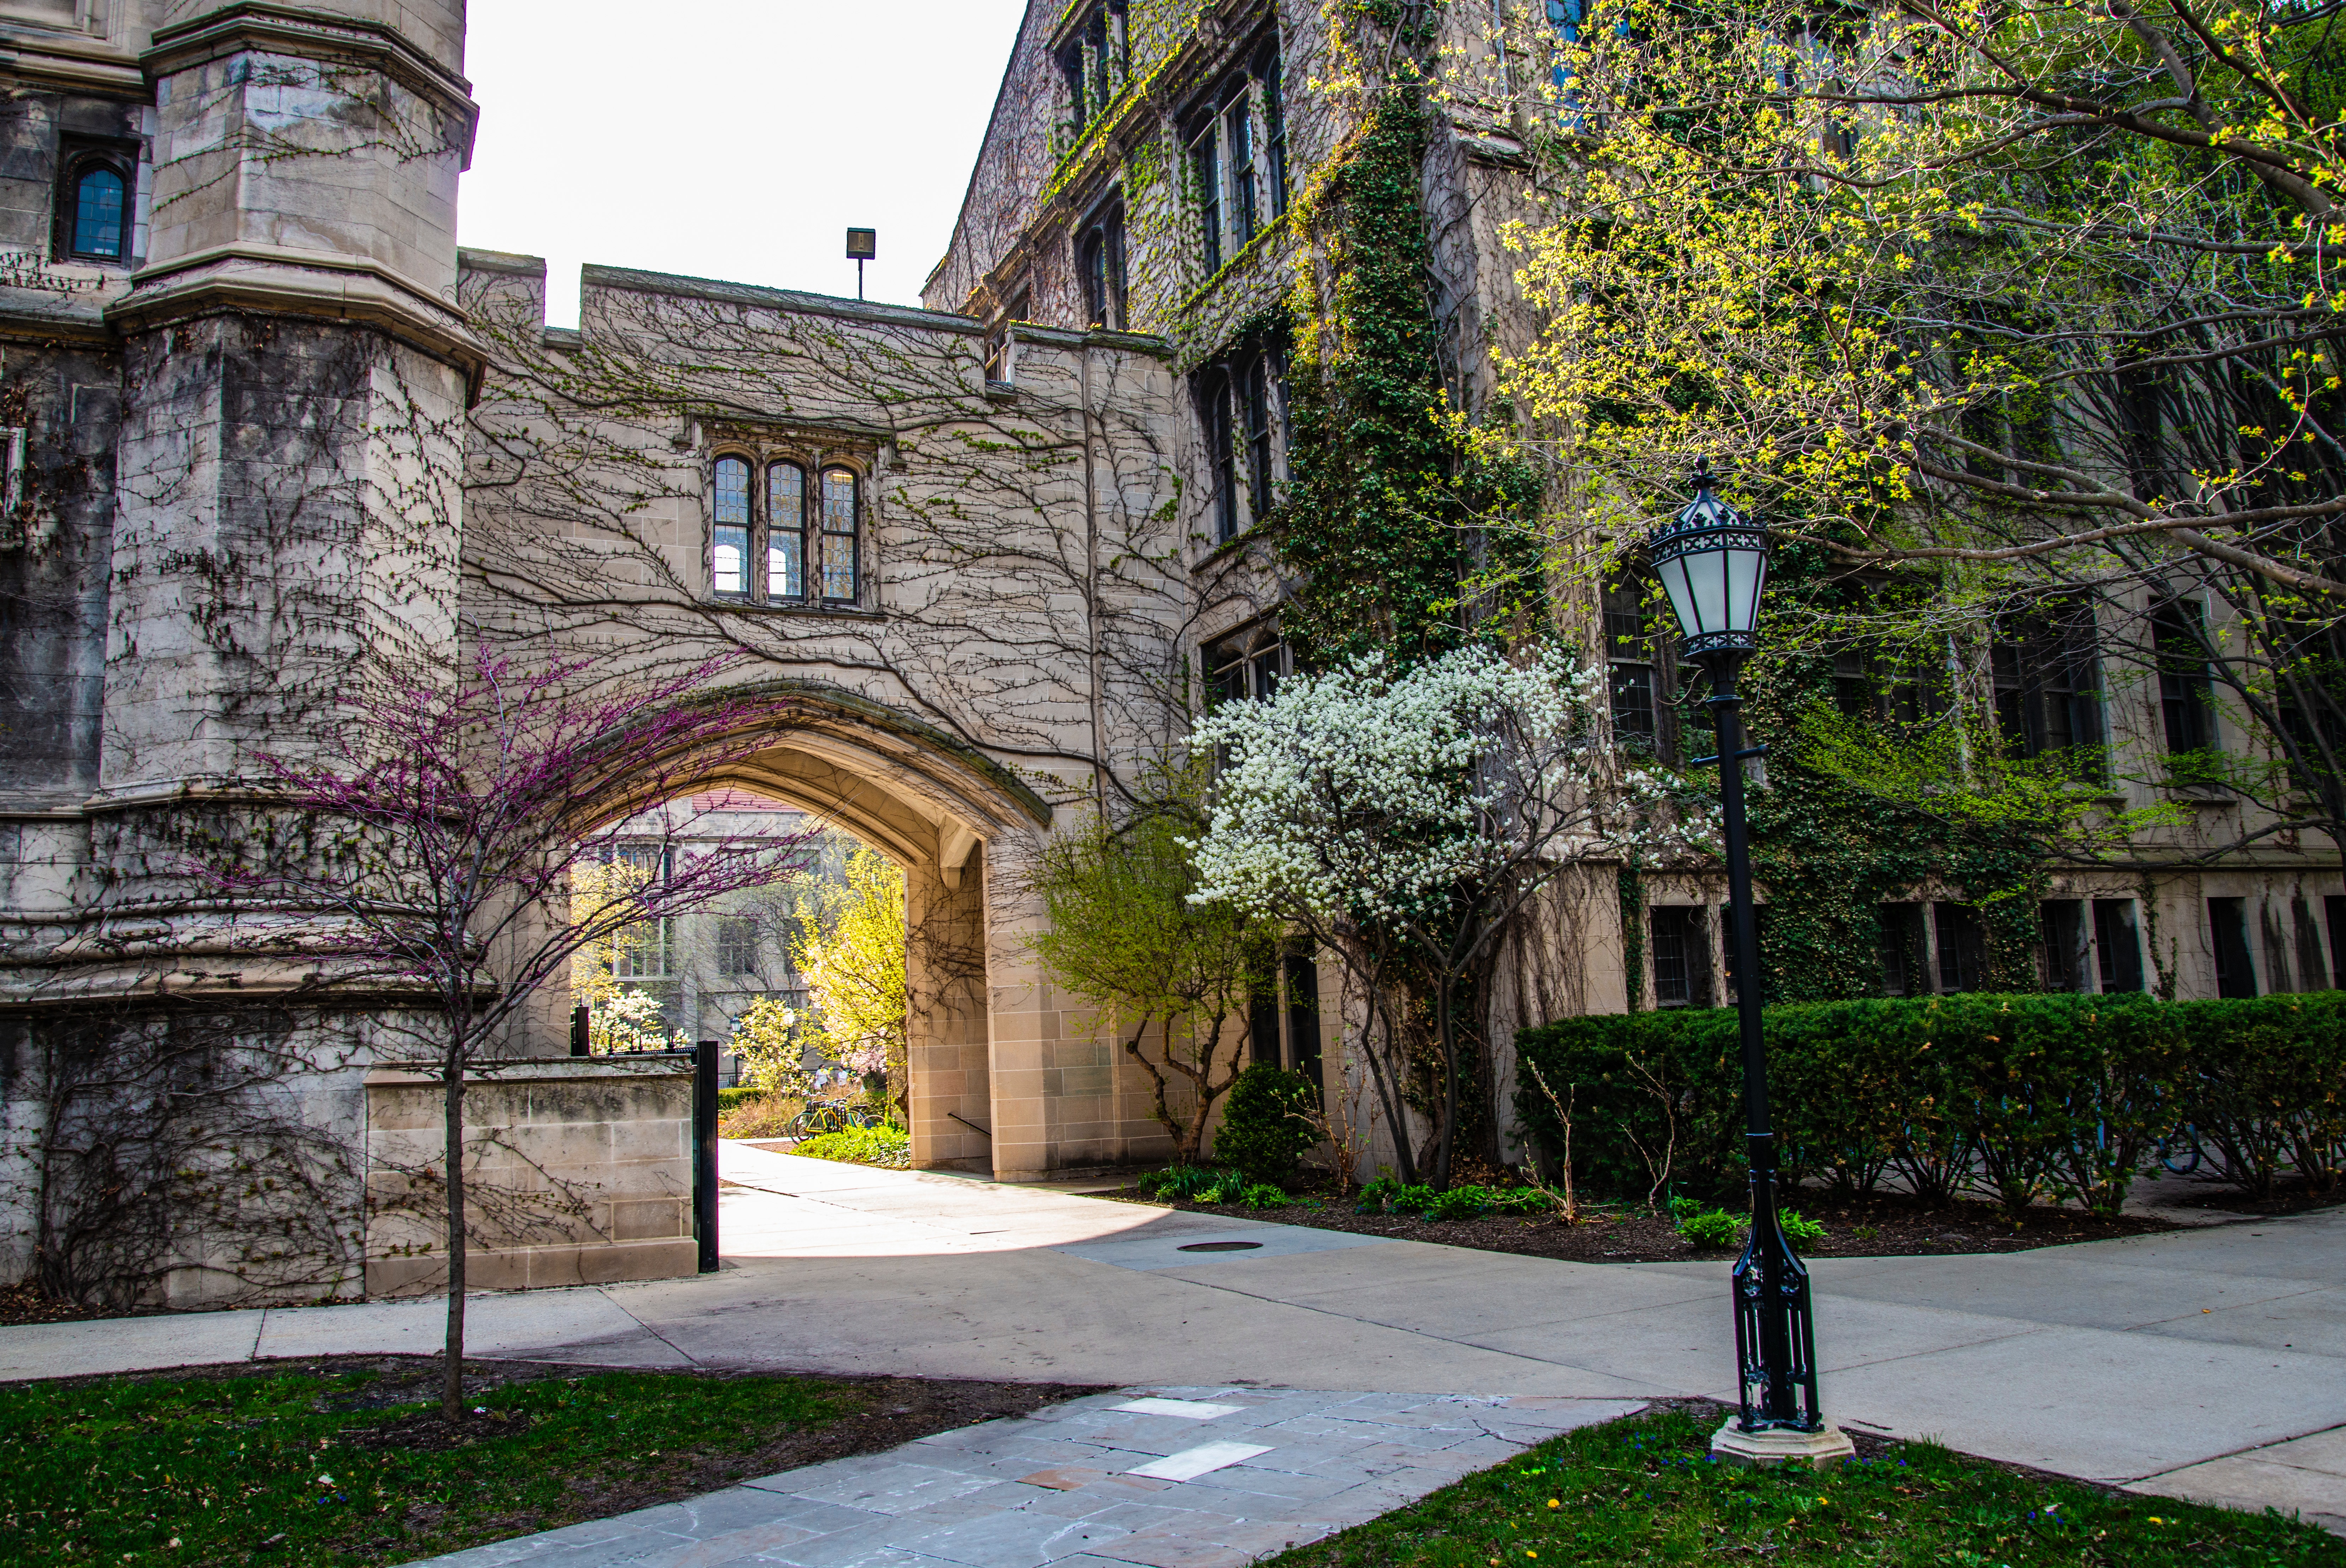
building, property, architecture, landmark, house, tree, town, estate, home, wall, mansion, spring, residential area, arch, grass, neighbourhood, real estate, stately home, city, almshouse, plant, church, facade, college, historic house, walkway, cathedral, brick, courtyard, medieval architecture, landscaping, window, manor house, road surface, garden, university, street, campus